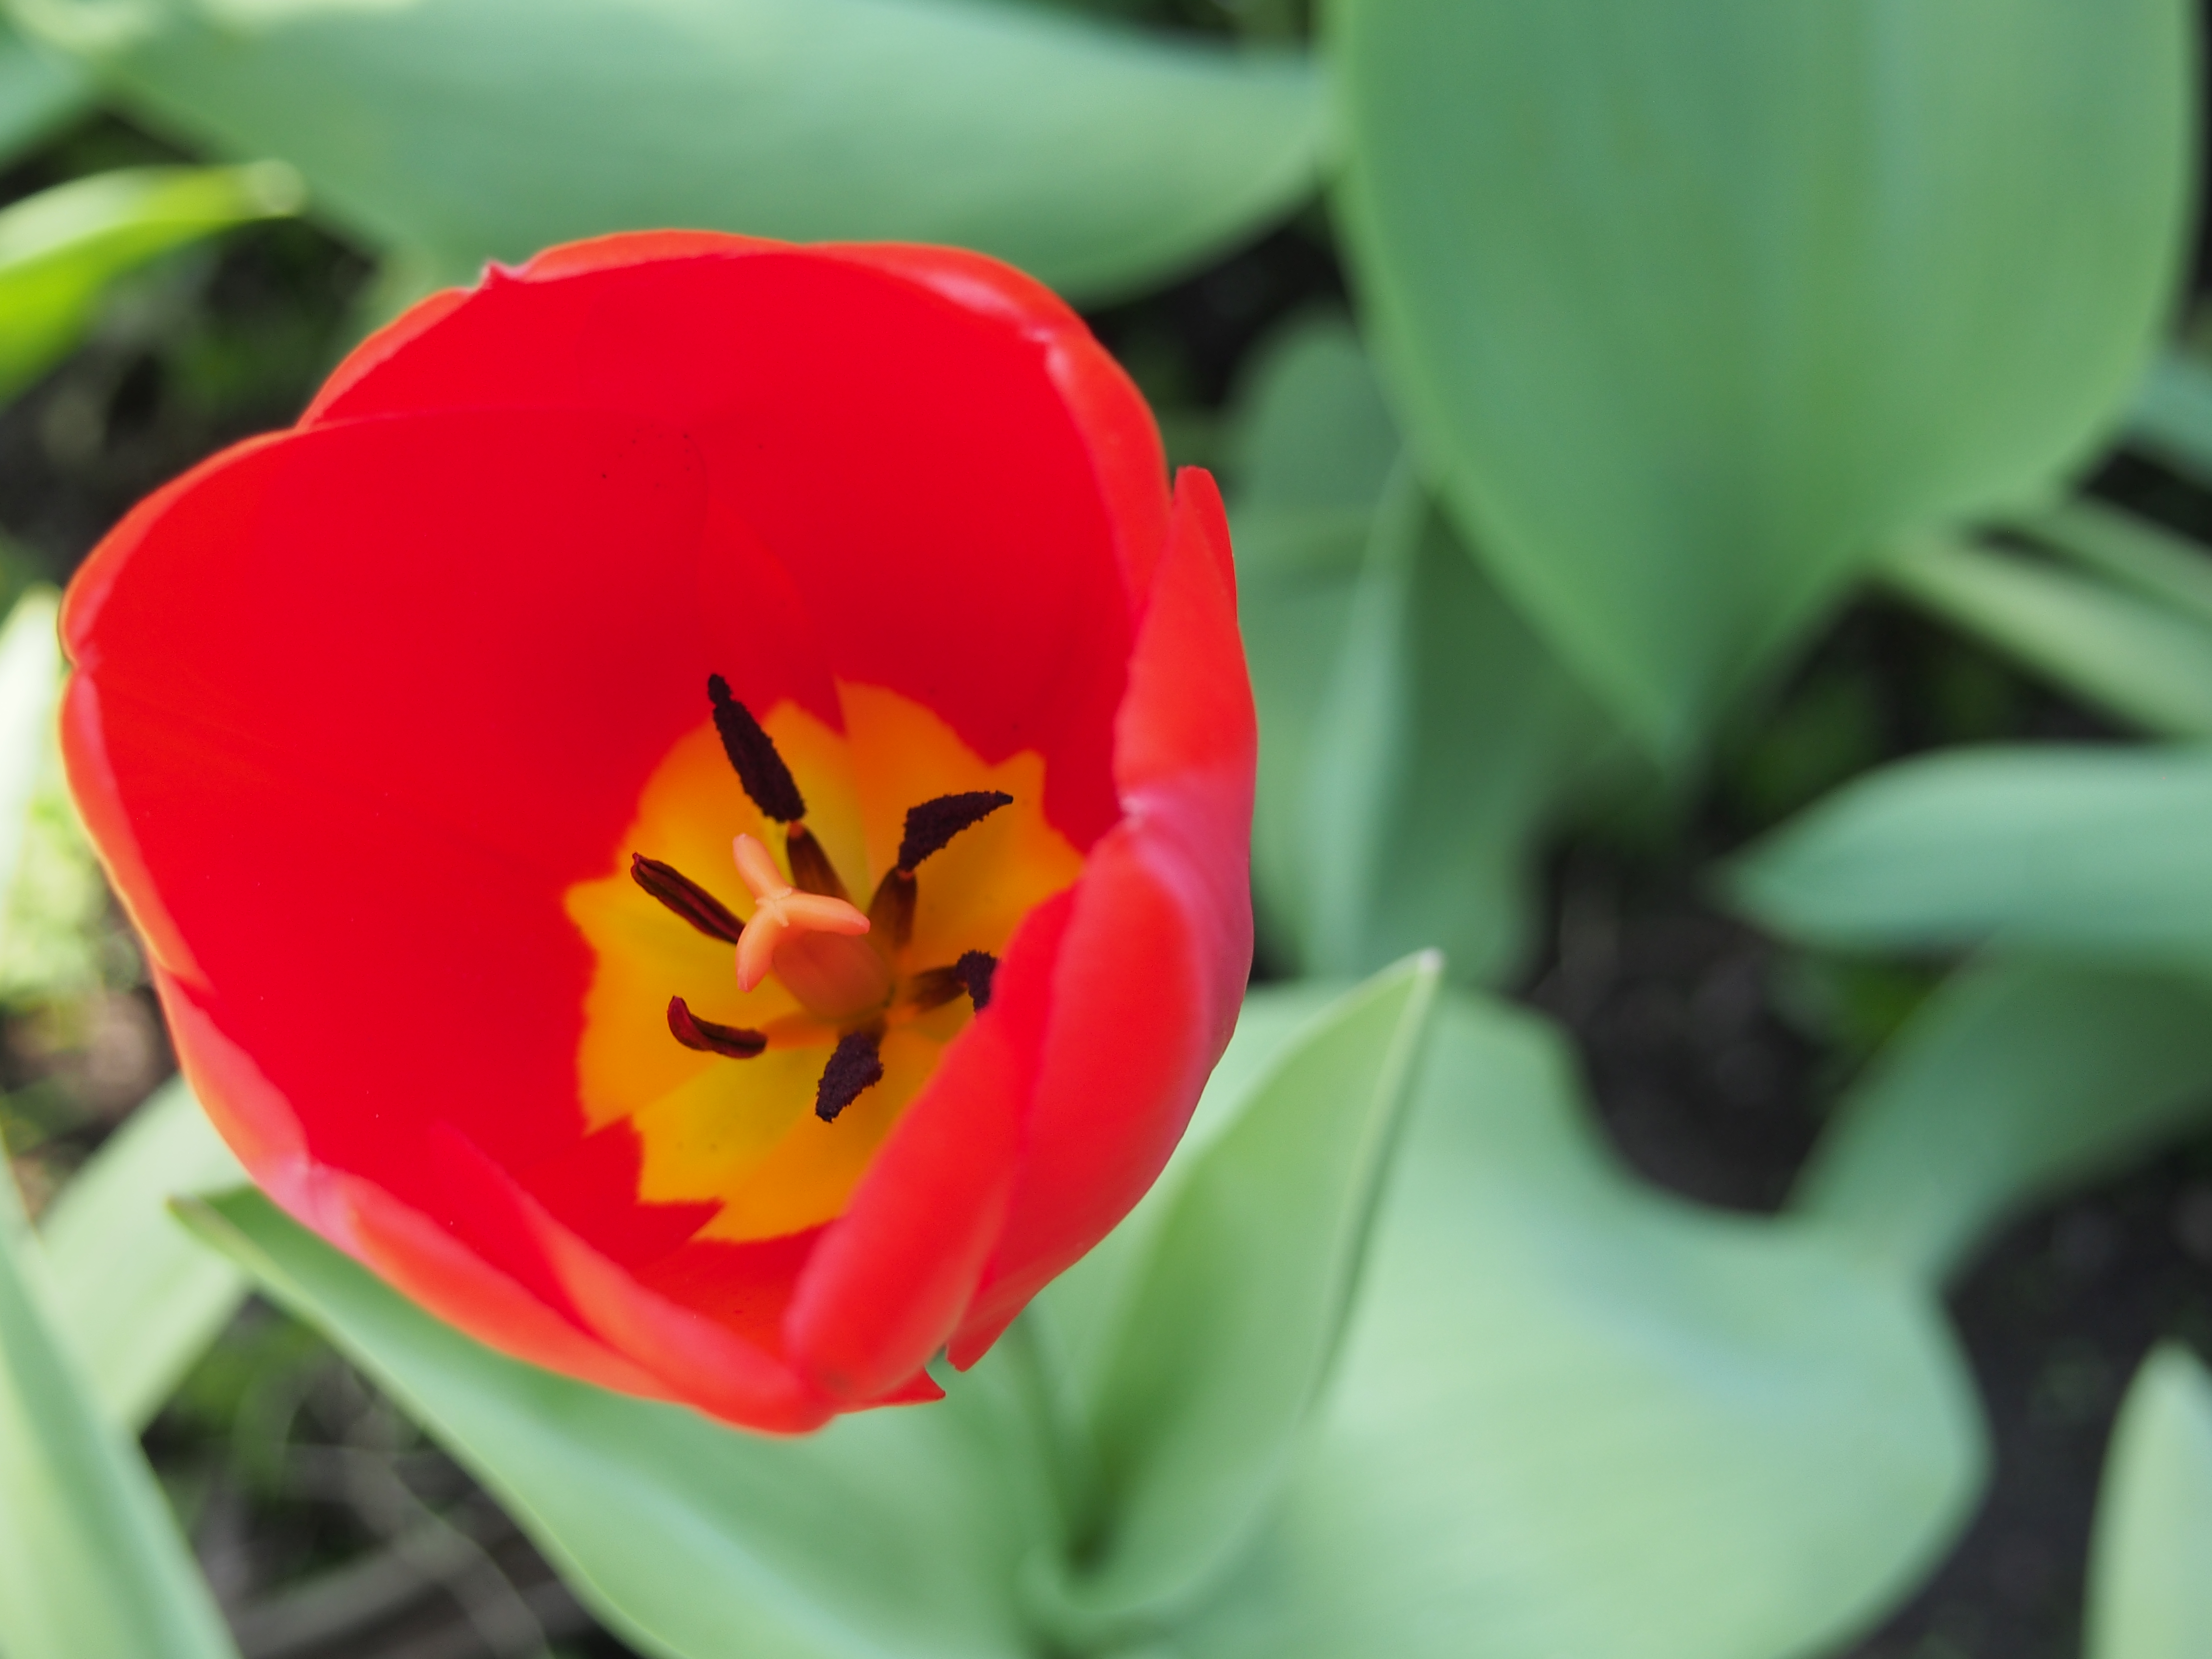
plant, flower, petal, bloom, tulip, spring, red, botany, yellow, flora, redtulip, olympuspenepl5, epl5, macro photography, flowering plant, lily family, plant stem, land plant